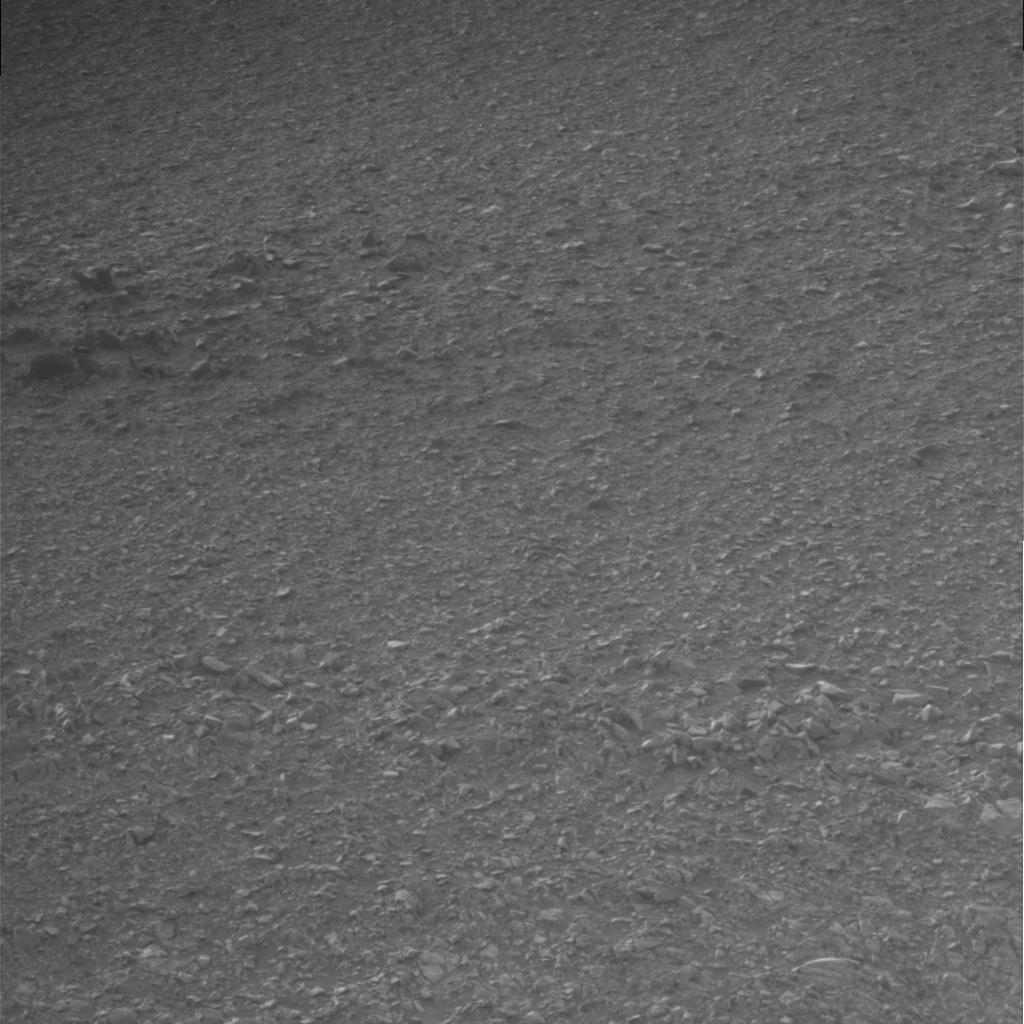
Surface features visible: Clasts, Soil, Nearby Surface